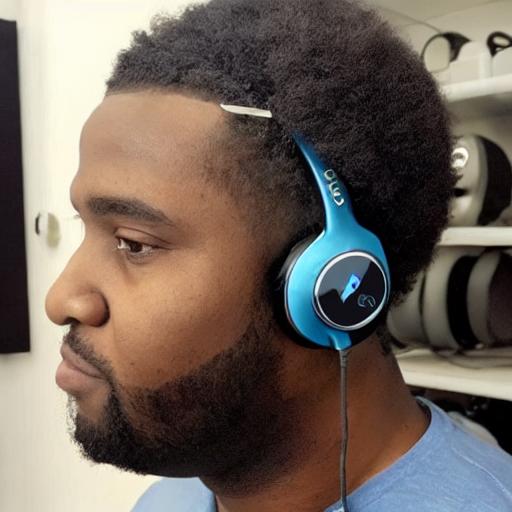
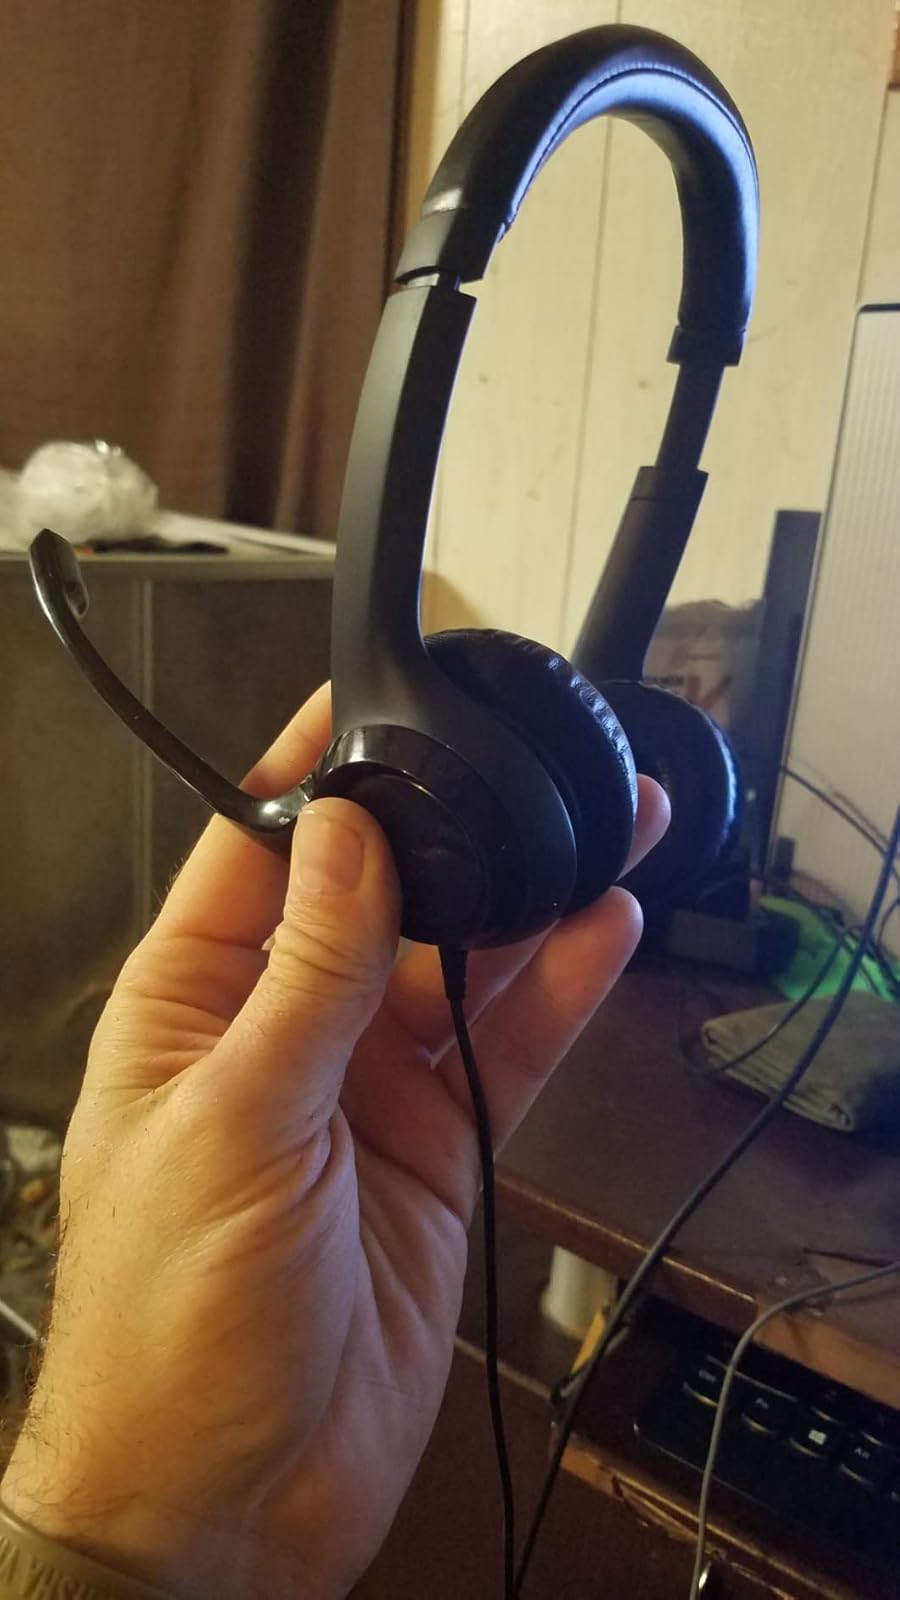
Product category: headphones
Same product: no